Alexander Kolisko

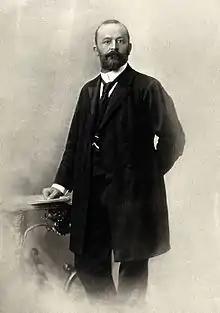
Alexander Kolisko

Alexander Kolisko (6 November 1857 – 23 February 1918) was a pathologist who was born in Vienna, Austrian Empire. He was the father of anthroposophist Eugen Kolisko (1893–1939).